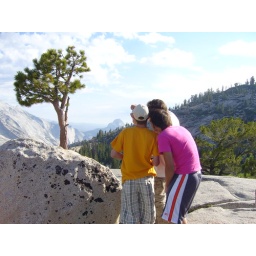
My brothers work together to frame a shot of a pine tree in the mountains near Yosemite National Park.